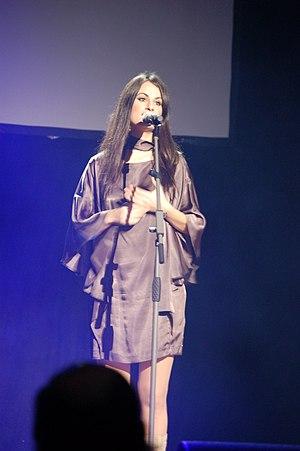
Yolanda Castaño Pereira est une peintre, critique littéraire et poétesse espagnole d'expression galicienne.